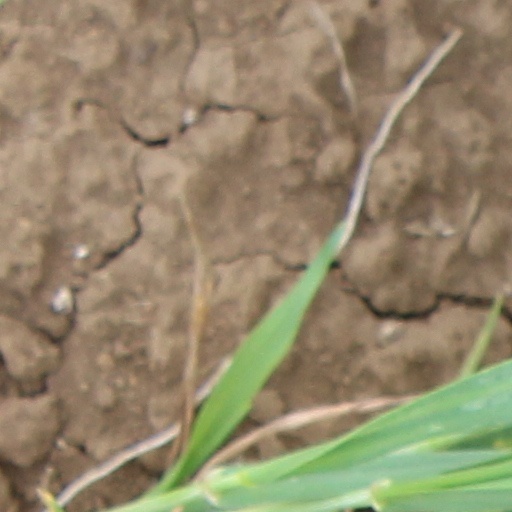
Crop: wheat